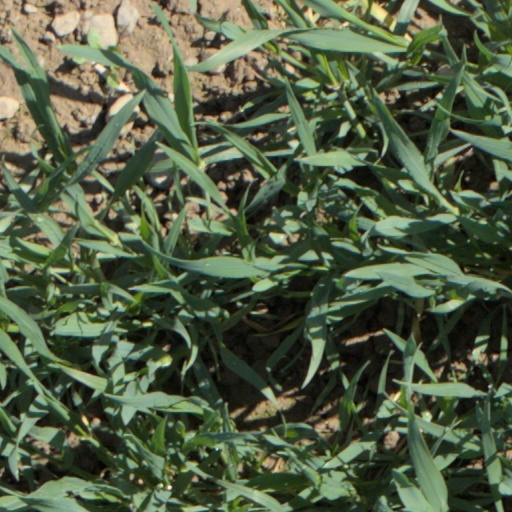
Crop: wheat